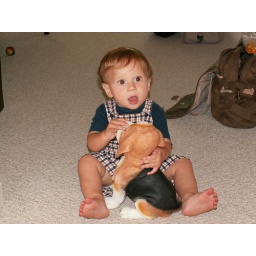
Decker carried this little dog all around the house and kept looking at it and then us.